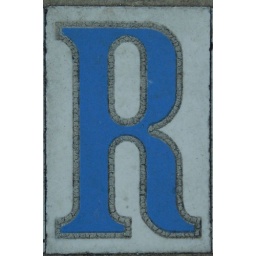
Tile in a street name in a sidewalk in New Orleans.